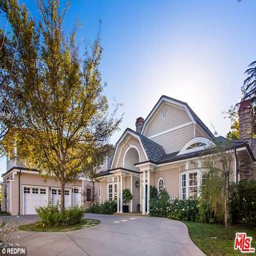
saved a few dollars : the star got herself a good deal however , with the home - which was owned by tv producer - listed for just under $11 million